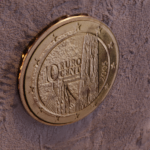
Coin value: 10cents
Country: at
Edition: standard